London Militia

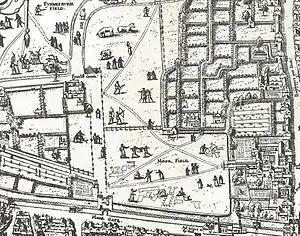
Moorgate in the 1550s, showing archery practice in Moorfields and Finsbury Fields.

During the Wars of the Roses there was a brief Siege of London when a naval expedition from Calais under the Bastard of Fauconberg allied with Kentish rebels attacked the city in 1471. Led by the Sheriff of London, John Crosby, the Londoners (tradesmen and apprentices who practised archery in the fields on a Sunday and the richer merchants who aspired to be gentlemen and possessed good armour) beat back attacks on London Bridge and the eastern gates of the city.